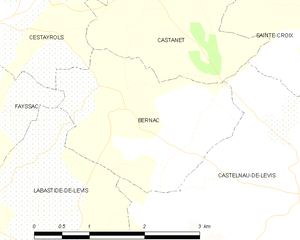
Carte des communes françaises Bernac